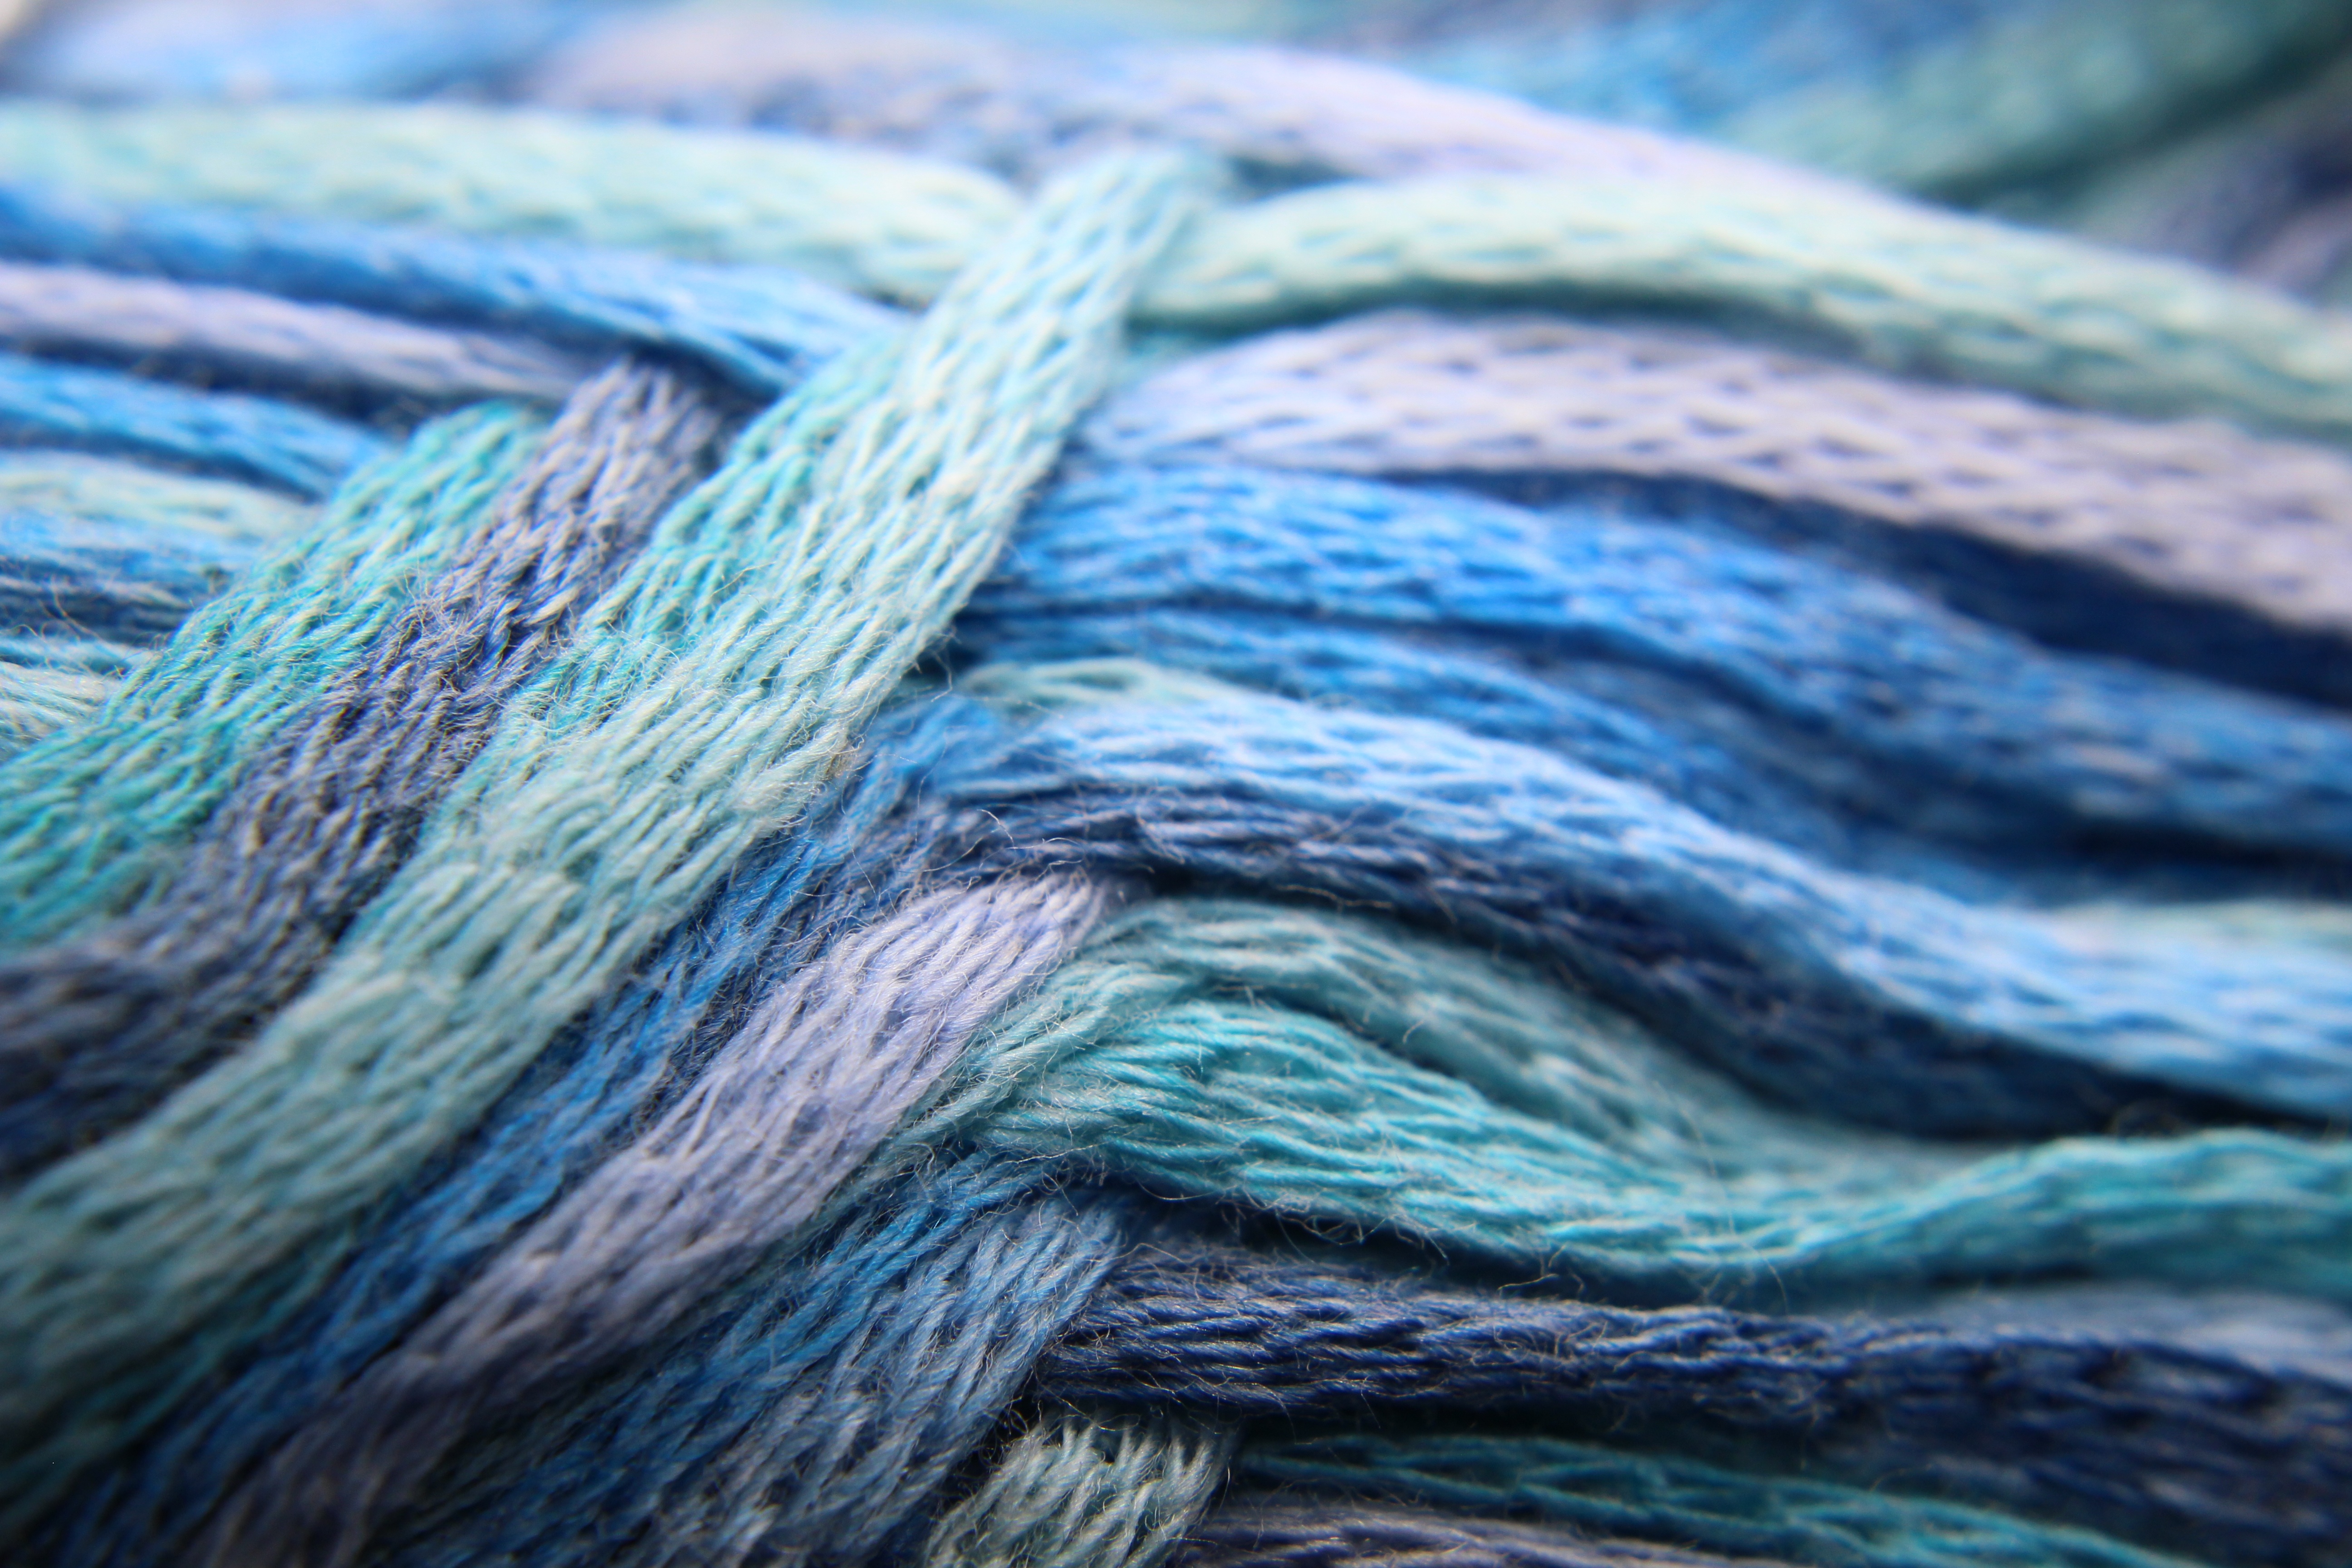
green, blue, knit, wool, material, thread, close up, crochet, knitting, textile, art, net, hobby, hand labor, woollen, cat's cradle, b ndchengarn